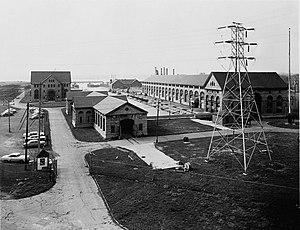
Niagara Falls Hydraulic Power & Manufacturing Company était une société américaine basée à Niagara Falls, dans l’État de New York, qui a été la première société à produire de l’énergie hydroélectrique à partir des chutes du Niagara en 1882. La société s’est appuyée sur les efforts de plusieurs sociétés précédentes pour construire un canal servant à la production d’énergie hydraulique. En 1918, la société fusionna avec la Niagara Falls Power Company qui devint plus tard Niagara Mohawk, acquise en 2002 par National Grid plc.